Saunders-Roe Skeeter

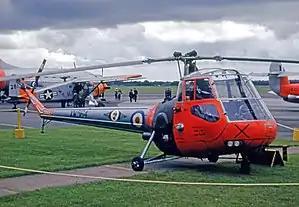
Skeeter AOP.12 of the Central Flying School of the Royal Air Force, 1962

The Saunders-Roe Skeeter is a two-seat training and scout helicopter that was developed and produced by British manufacturer Saunders-Roe ("Saro") of Cowes and Southampton, in the United Kingdom.